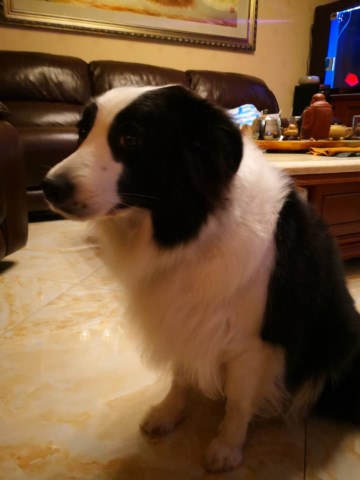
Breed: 2594-n000109-Border_collie